Harriet Dobbs

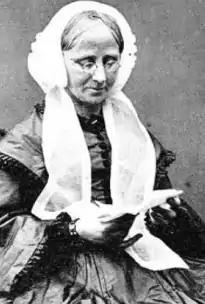
Harriet Dobbs, later in life.

Harriet Dobbs (August 27, 1808 – May 14, 1887), later Harriet Dobbs Cartwright, was an Irish-born Canadian philanthropist.